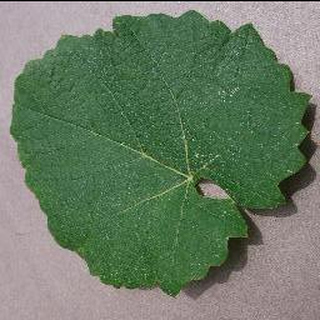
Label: healthy_grape